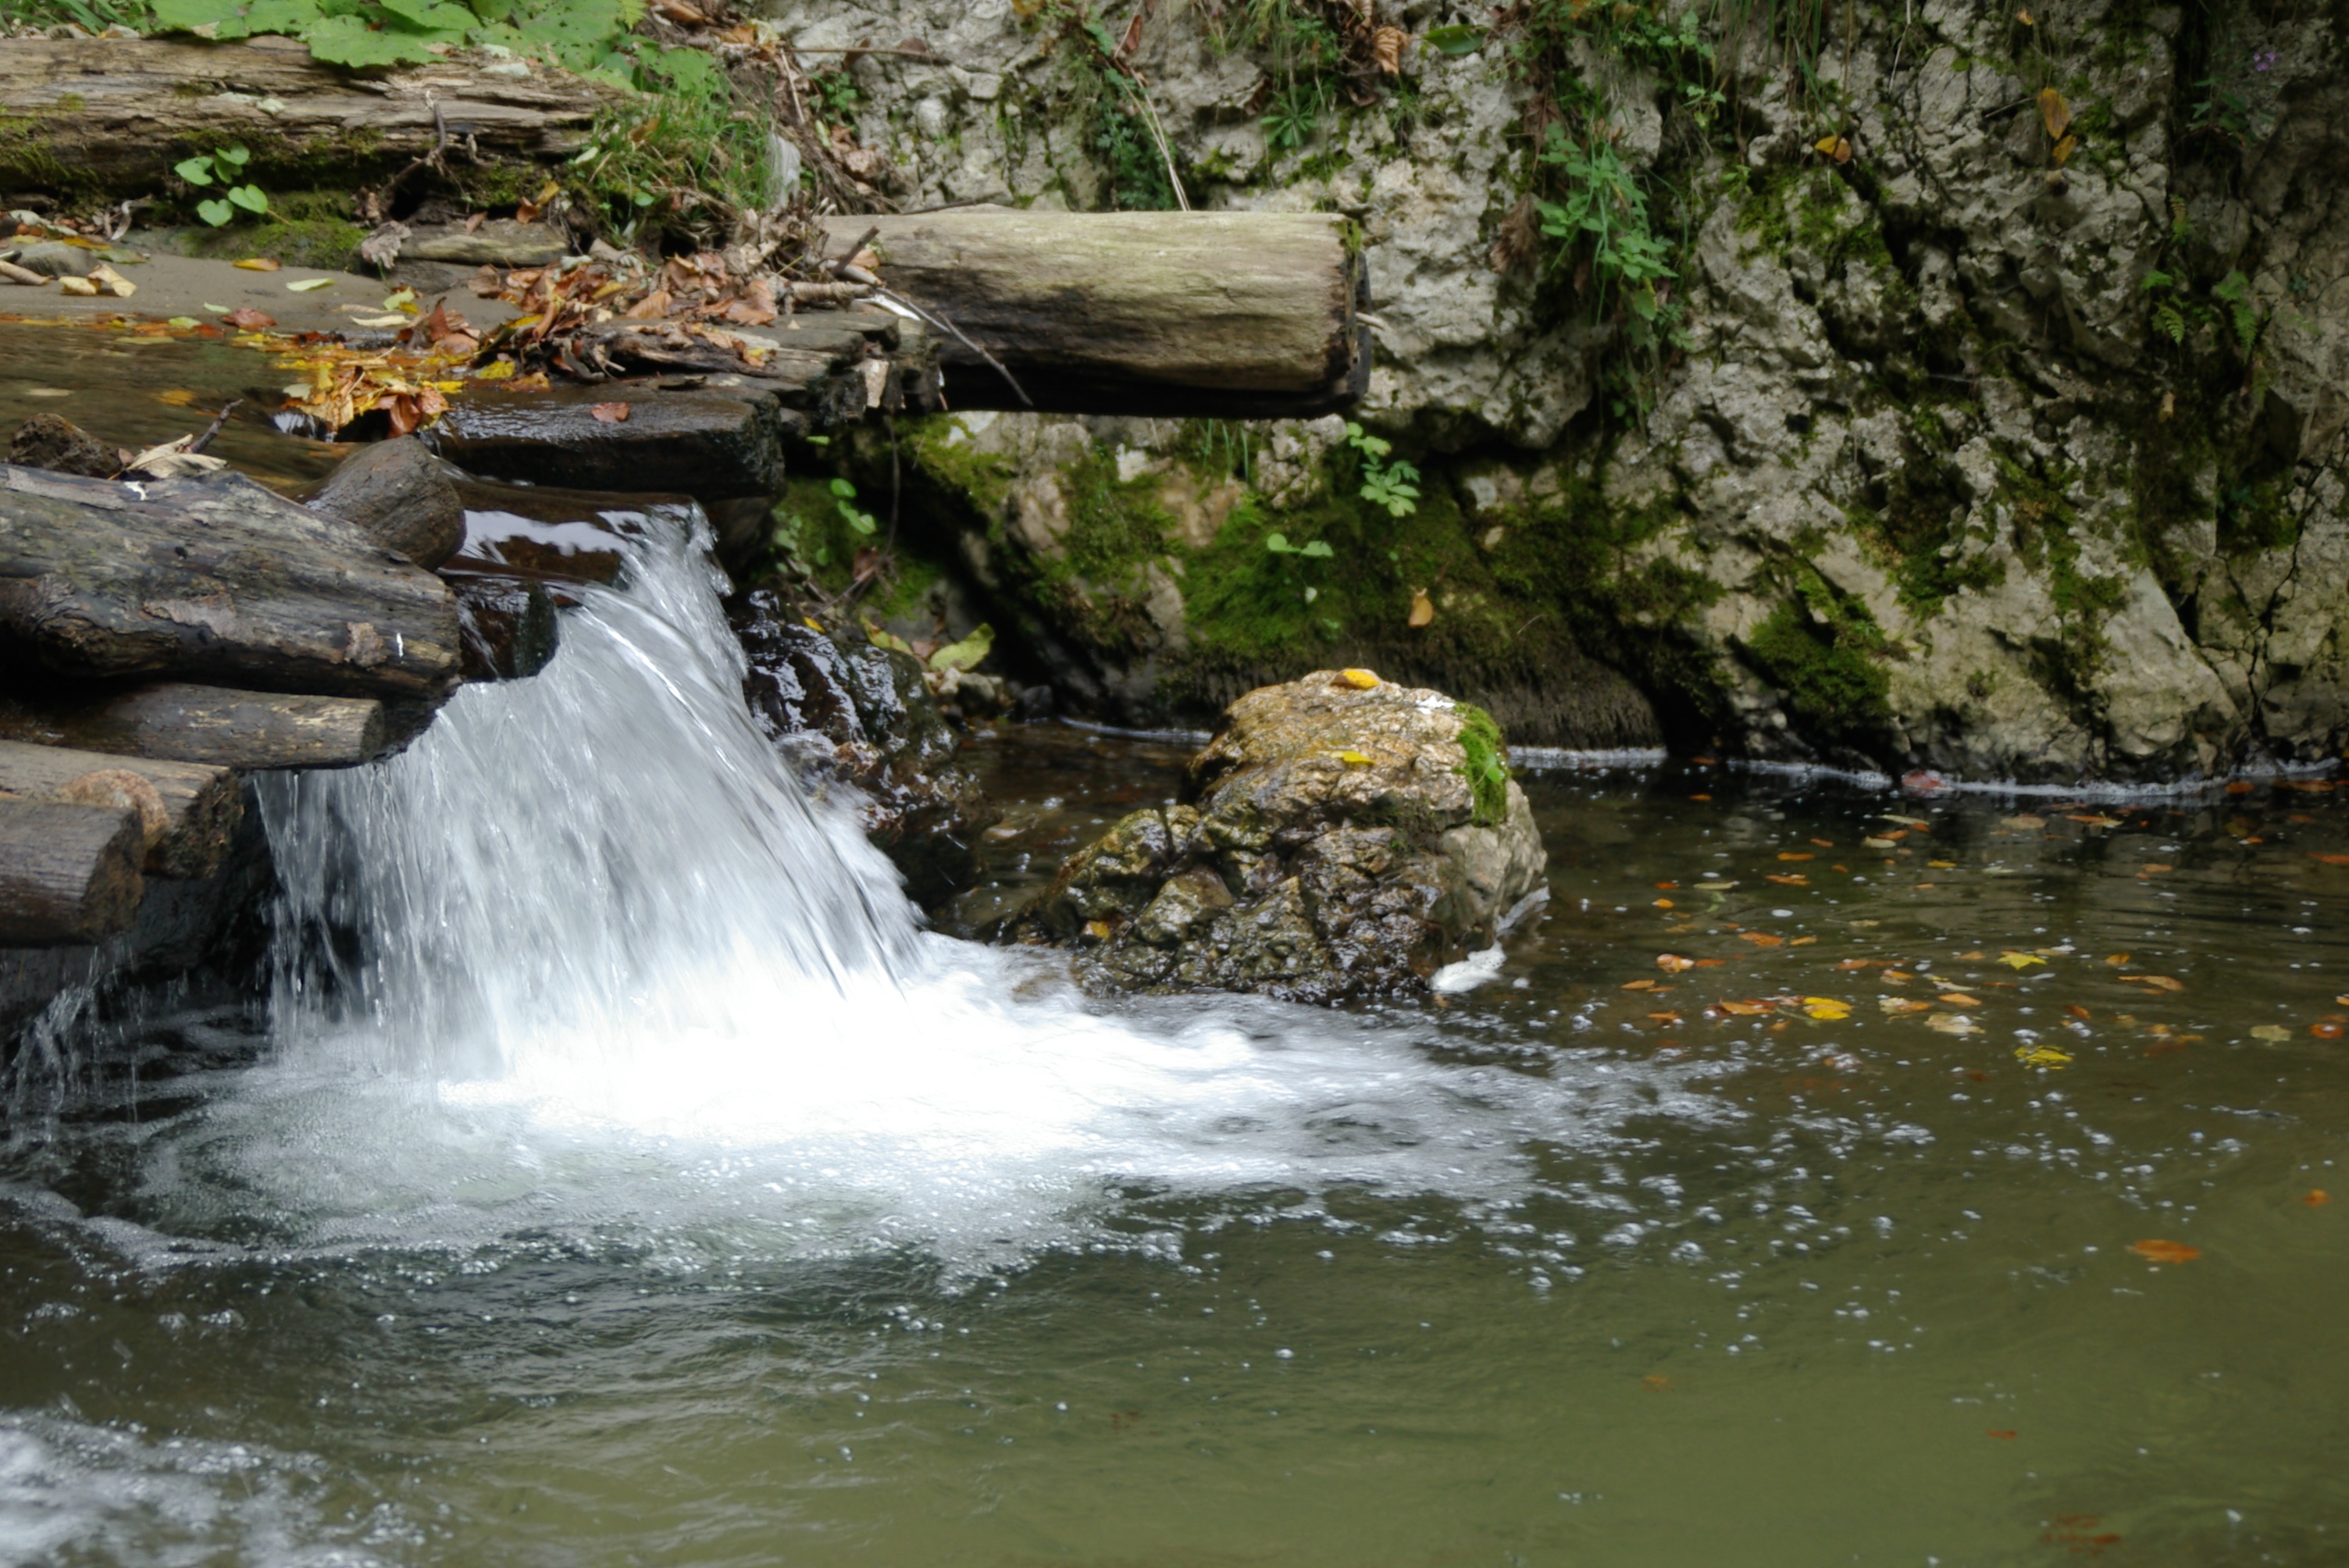
water, nature, rock, waterfall, creek, wilderness, river, wild, stream, jungle, autumn, rapid, body of water, water feature, watercourse, peace and quiet